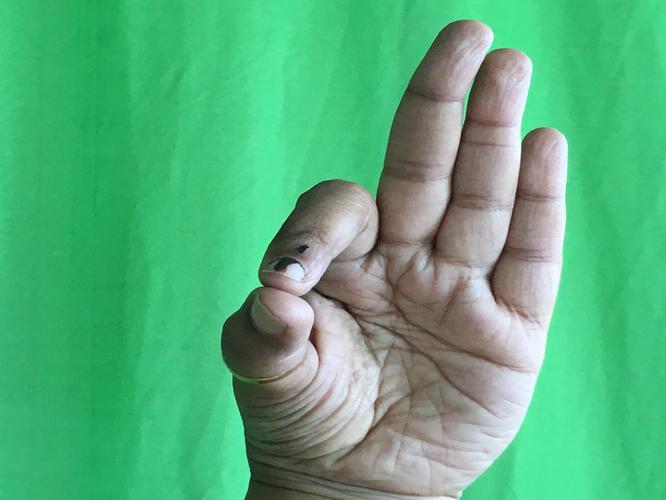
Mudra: Aralam
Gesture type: single_hand